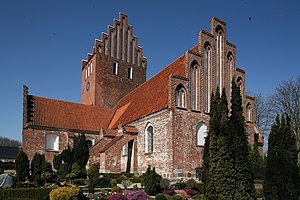
Boeslunde Kirke
Boeslunde Kirke
Boeslunde Kirke beliggende i landsbyen Boeslunde, ca. fem kilometer nord for Skælskør, er en af de yngste landsbykirker på Skælskøregnen, kun omkring 700 år. Kirken er i næsten ren gotisk stil og særpræget gennem det toskibede lave kirkerum, der er overdækket af 8 smukke hvælv. Kirken er påbegyndt omkring 1300 og siden blevet udvidet i etaper, indtil den nåede sin nuværende størrelse omkring 1450.